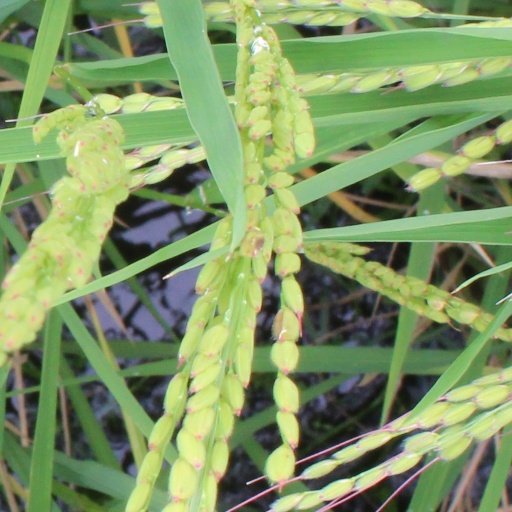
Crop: rice